Mudry CAP 10

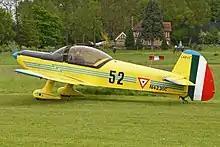
Mudry CAP-10B (N4238C) at the Old Warden Aerodrome. This aircraft initially operated with the Mexican Air Force with the registration number EPC-52, is currently operated by a private owner

More than 200 were built, mostly for aero-clubs all around the world. A huge number of European champions have started aerobatics on a Cap 10.